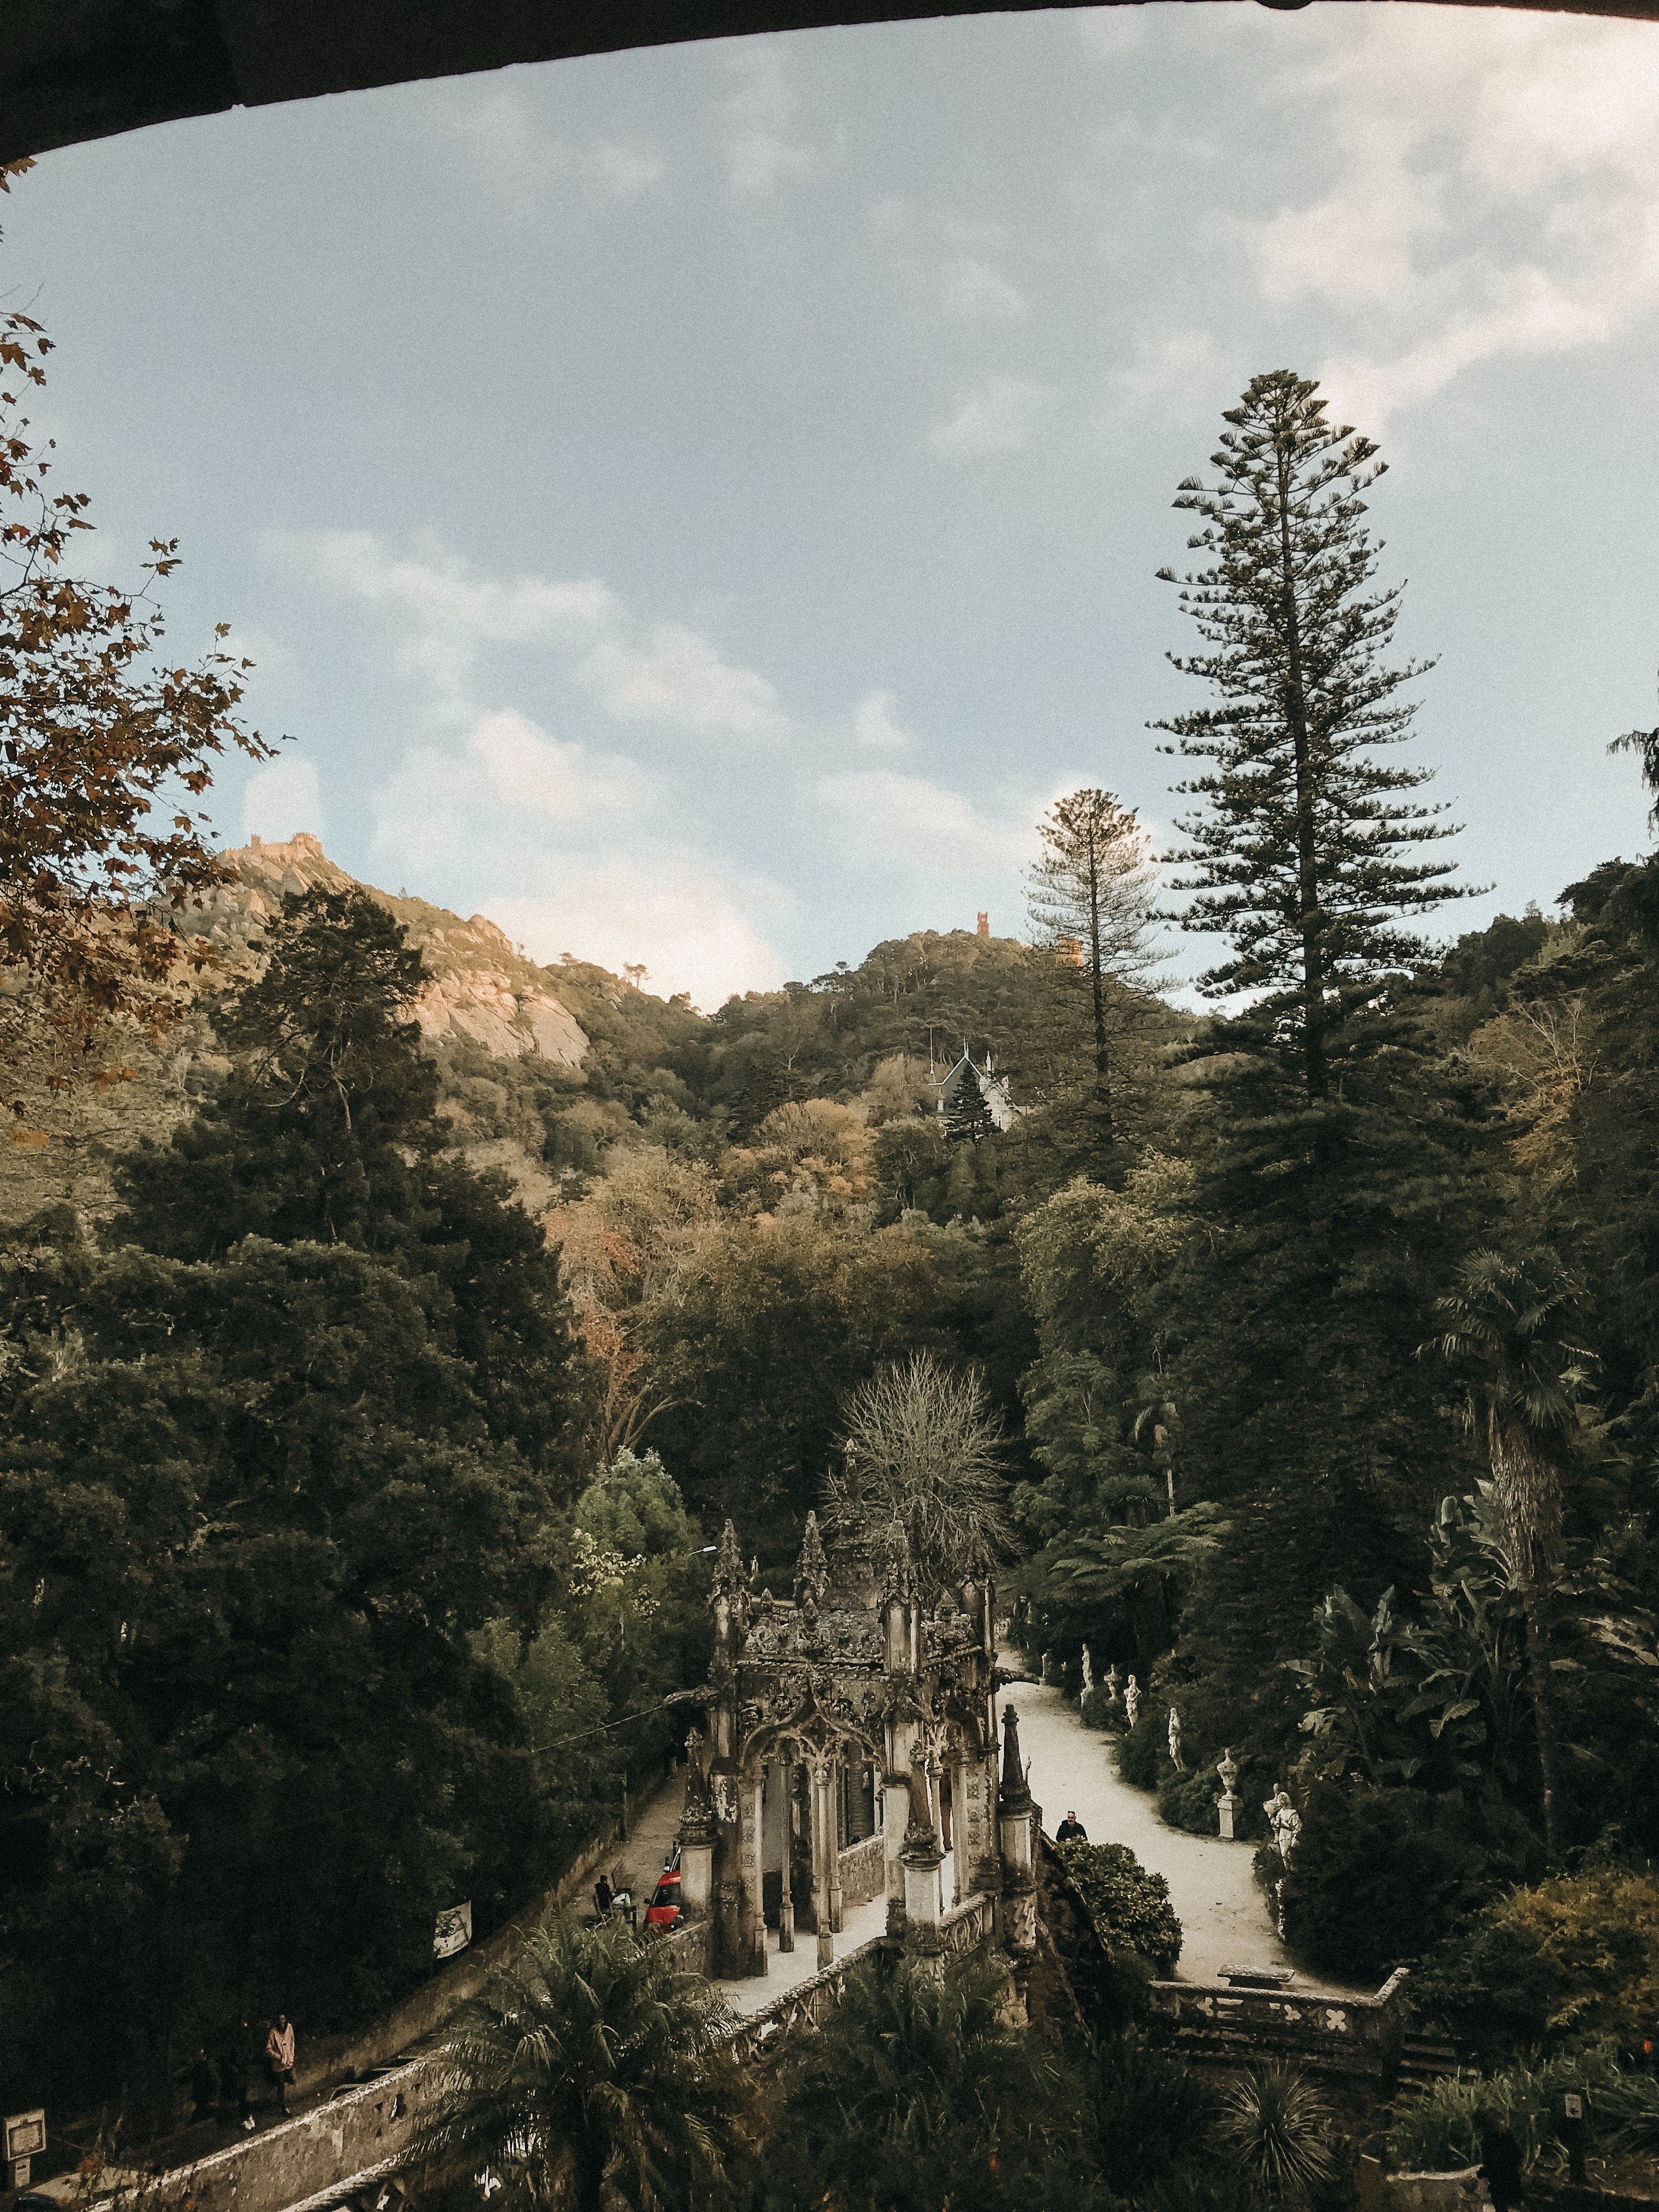
sky, tree, wilderness, natural environment, mountain, biome, cloud, forest, woody plant, photography, plant, landscape, national park, mountain range, hill, rock, hill station, pine family, river, tourism, wood, winter, conifer, pine, vacation, world, road, alps, city, terrain